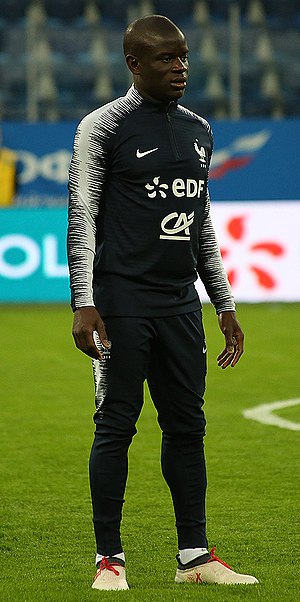
N'Golo Kanté
N'Golo Kanté født 29. marts 1991 i Paris, Frankrig er en fransk fodboldspiller. Han er defensiv midtbanespiller og spiller for Chelsea i den engelske Premier League. Kante er kendt for at altid være glad og der er også blevet lavet et hyldest sang til ham under vm 2018